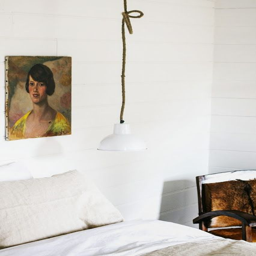
white bedroom with oil painting